Adavoyle railway station

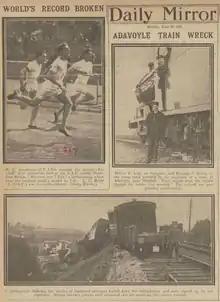
Photographs of the train derailed at Adavoyle, printed in the Daily Mirror, 27 June 1921

On 24 June 1921, during the Irish War of Independence, the Irish Republican Army (IRA) derailed a British military train near the station. Four British soldiers were killed and twenty wounded. The attack was carried out by volunteers of the IRA's Fourth Northern Division, led by Frank Aiken. The soldiers had been returning from the opening of Northern Ireland's new parliament, which took place in Belfast two days before.